Sarah Kirkland Snider

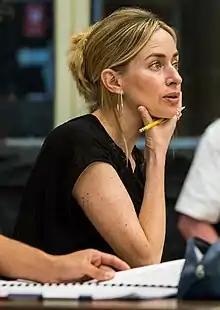
Snider observing a rehearsal in 2018

Sarah Kirkland Snider (born October 8, 1973) is an American composer. She has received critical acclaim for her chamber, orchestral, song cycle, choral, and ballet works.